Kambara Station

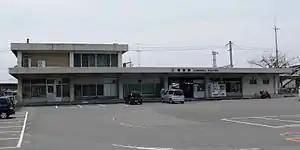
JR Kambara Station in 2008

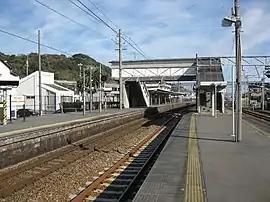
Platforms

Kambara Station is served by the Tōkaidō Main Line, and is located 154.9 kilometers from the starting point of the line at Tokyo Station.